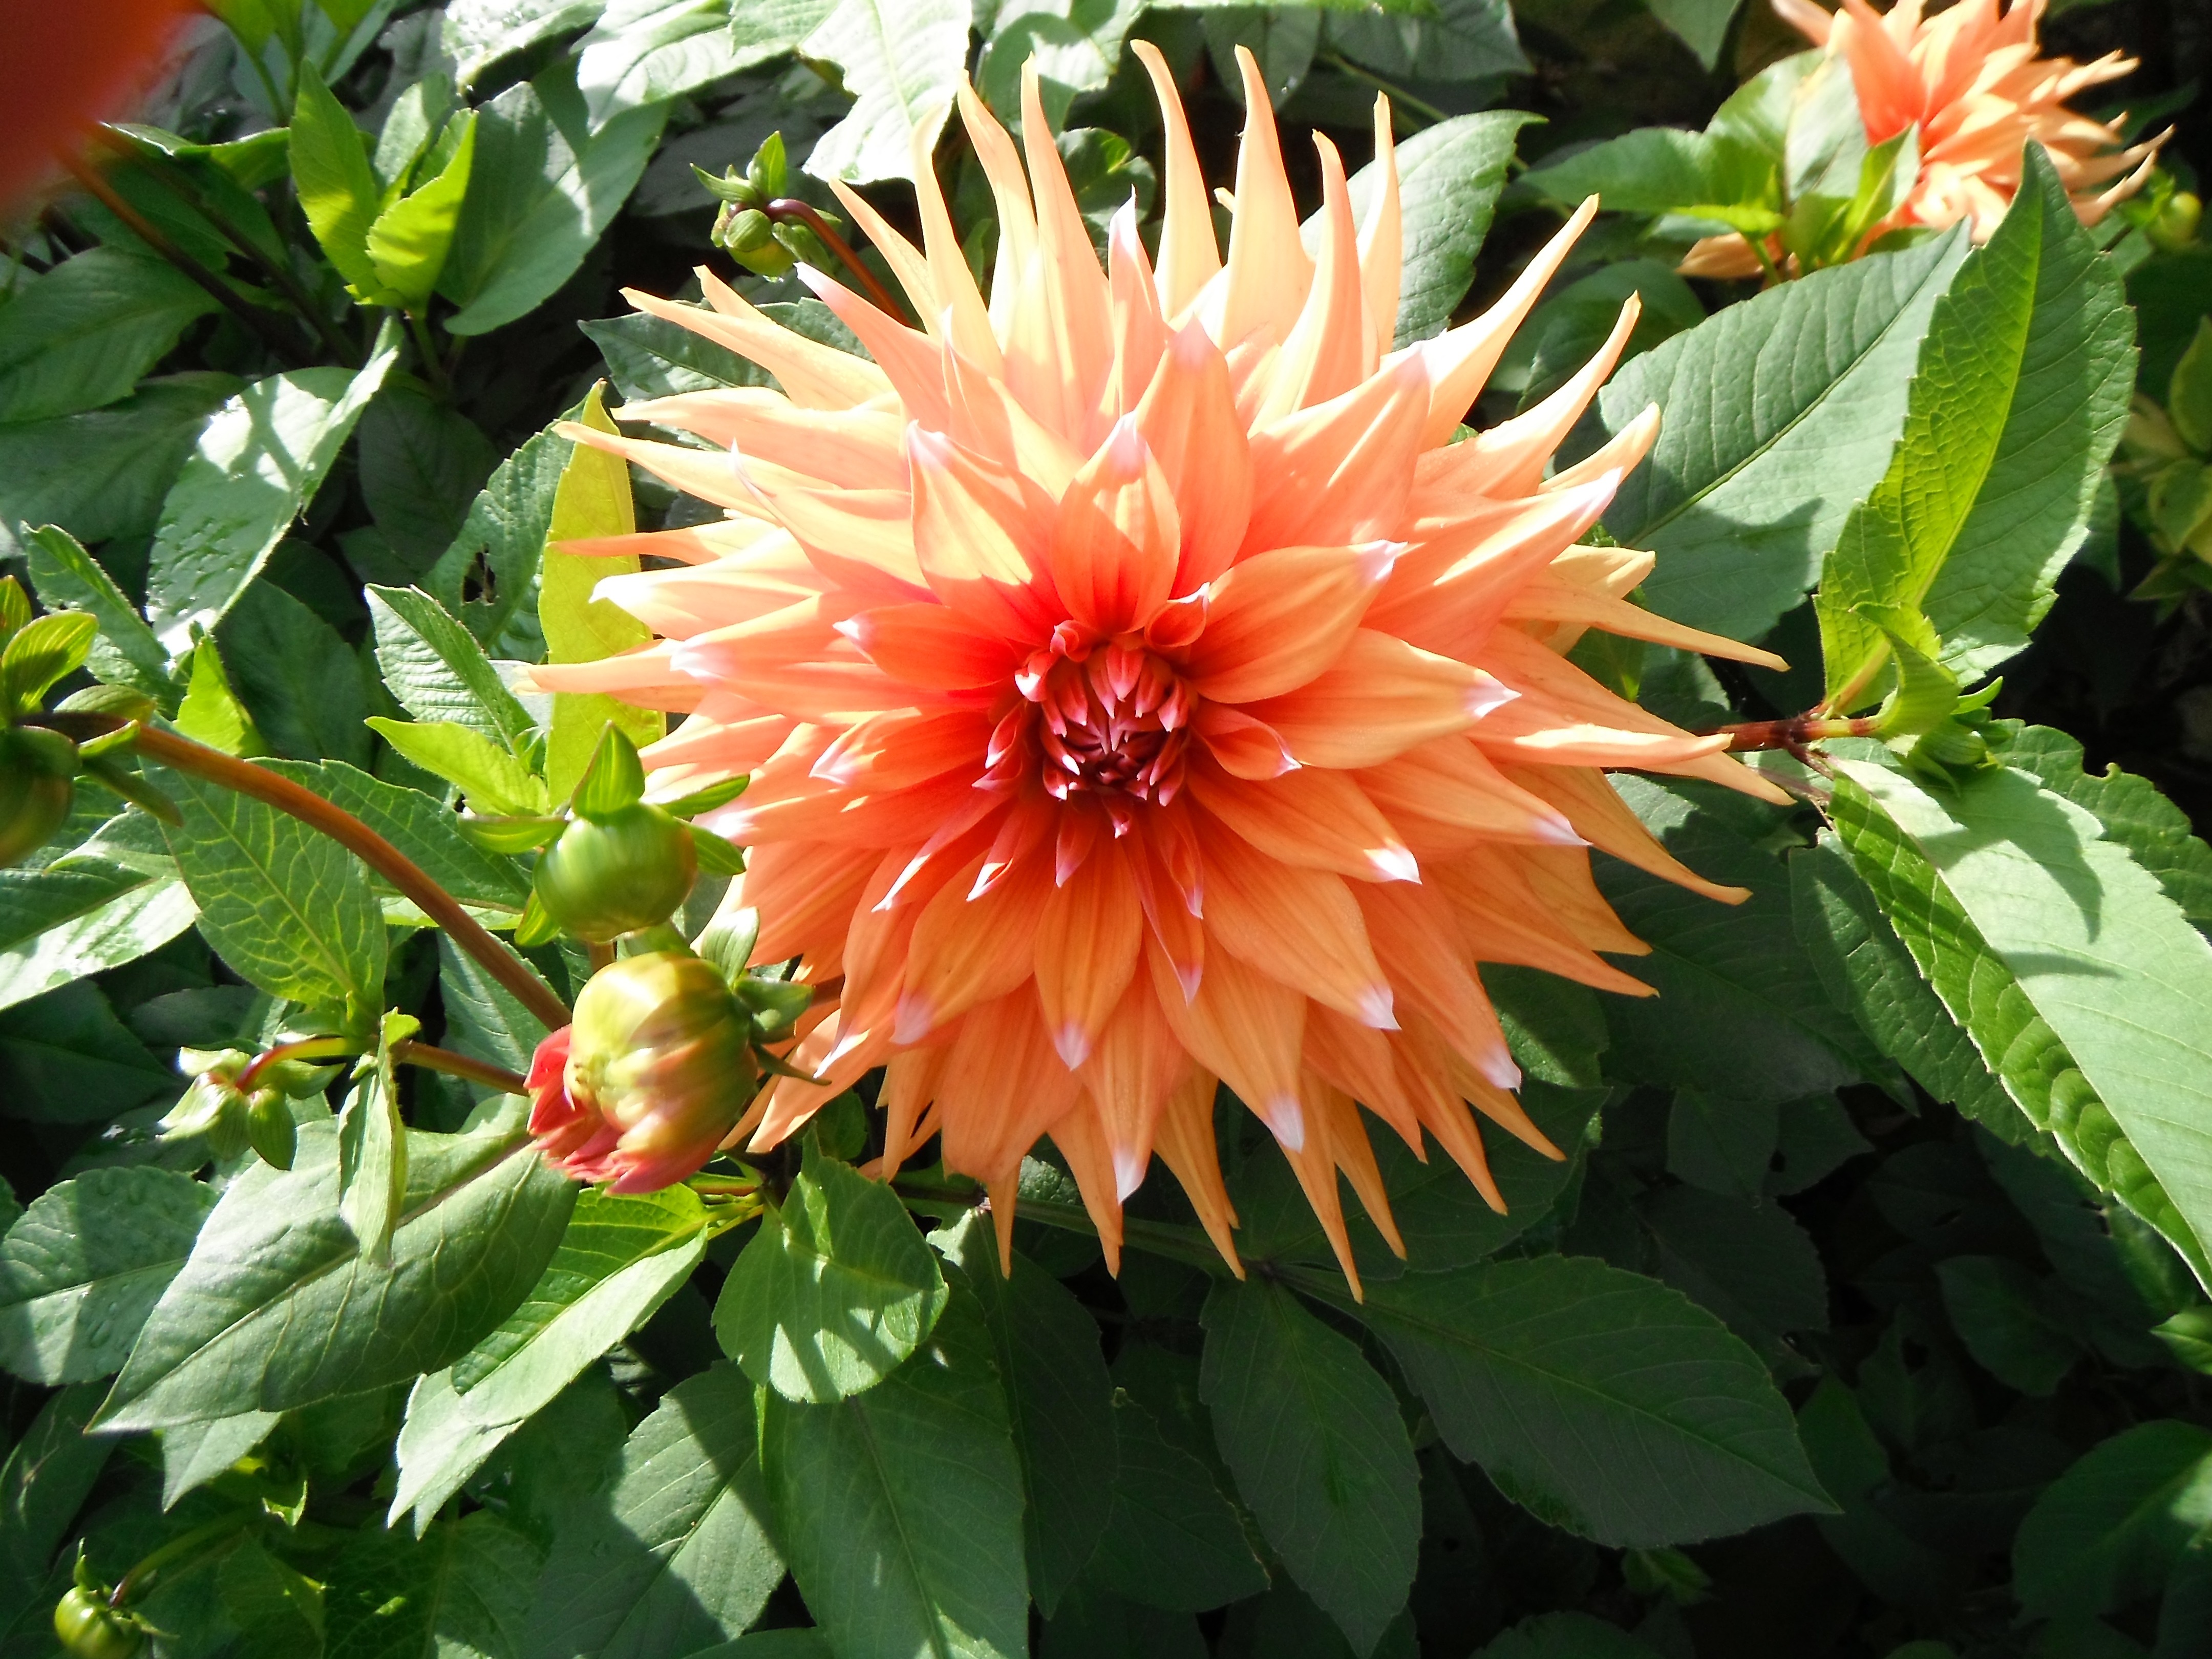
blossom, plant, stem, leaf, flower, petal, bloom, floral, environment, herb, natural, botany, agriculture, flora, botanical, wildflower, dahlia, outdoors, vegetation, chrysanthemum, horticulture, organic, flowering plant, daisy family, asterales, annual plant, land plant